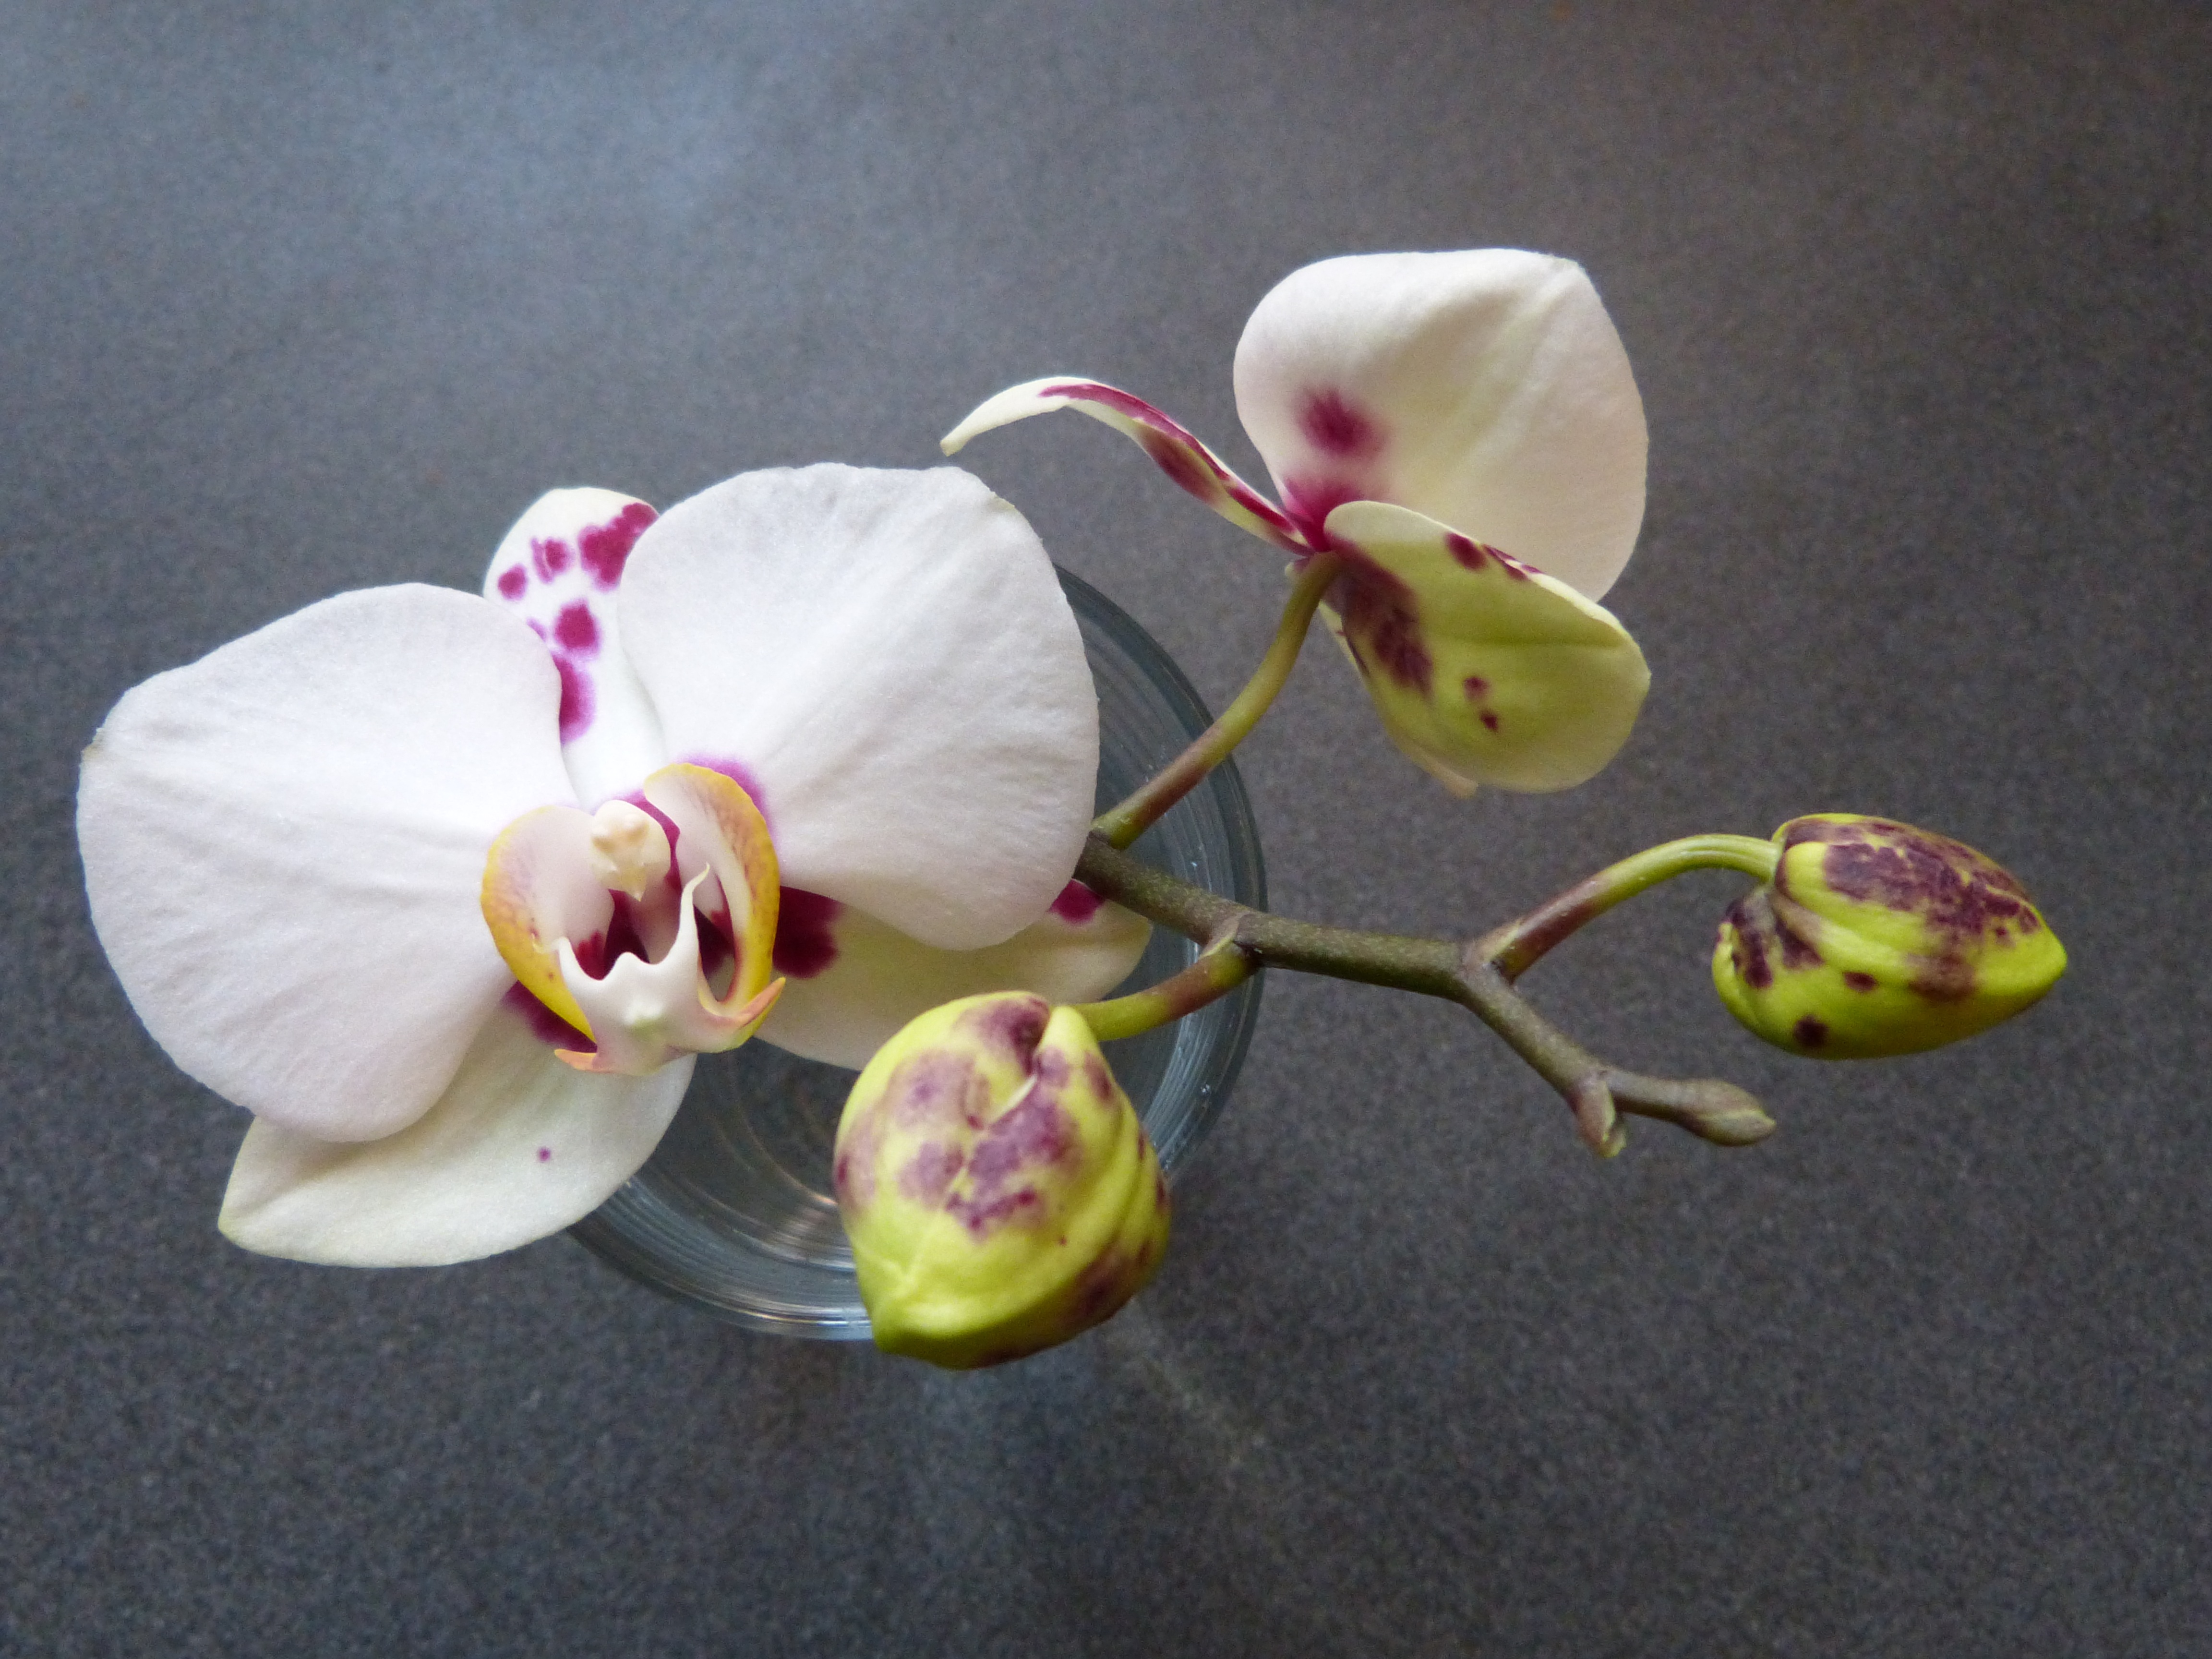
nature, blossom, plant, white, flower, petal, bloom, tropical, botany, flora, orchid, exotic, bud, speckled, macro photography, white blossom, flowering plant, flower bud, land plant, moth orchid